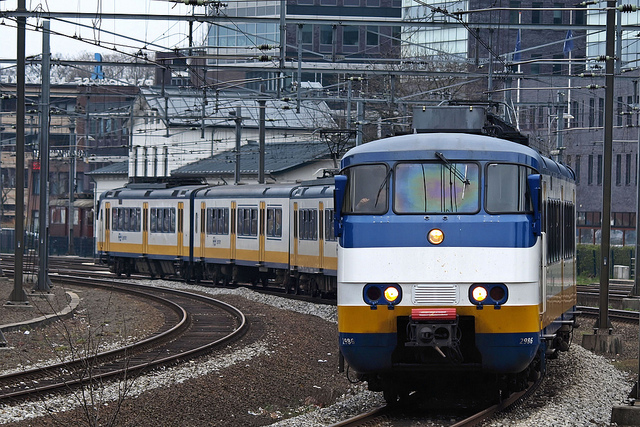
A white and blue train traveling through a city.

A short train pulling thru an industrial area.

A train is traveling through an industrial area.

A train going through a curve in the city.

Well maintained electric commuter train rounding a bend